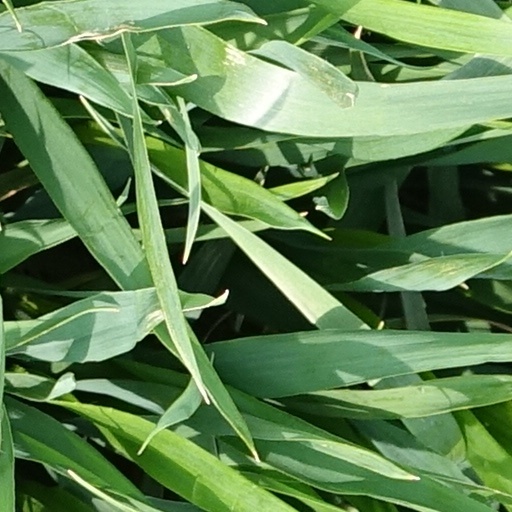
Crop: wheat